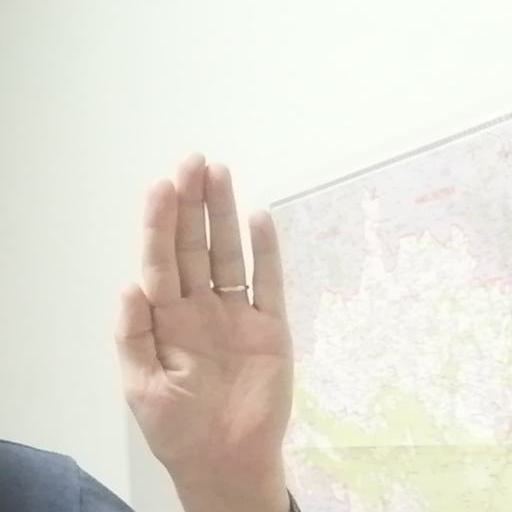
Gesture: stop